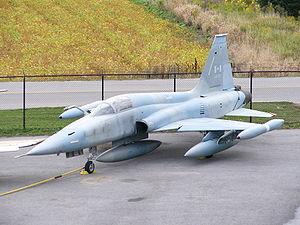
Le Northrop F-5 est en fait une famille d'avions de chasse léger et maniable, conçu et fabriqué par Northrop aux États-Unis à partir de l'année 1962. Il existe deux modèles principaux, les variantes F-5A et F-5B Freedom Fighter originales et les variantes F-5E et F-5F Tiger II largement mises à jour. Fiables, performants et bon marché, ils ont rencontré un grand succès à l'export, puisqu'ils ont été adoptés par une trentaine de pays et construits à plus de 2 700 exemplaires.
La Base des Forces canadiennes Bagotville est une base des Forces canadiennes située dans la région du Saguenay-Lac-Saint-Jean, au Québec. Elle est sous l'autorité de l'Aviation royale canadienne. La 3ᵉ Escadre Bagotville est la principale unité occupant la base. L'aérodrome de la base est aussi utilisé civilement sous le nom d'aéroport Saguenay-Bagotville.
Le Canadair CF-5, officiellement désigné Canadair CF-116 Freedom Fighter, est la version produite sous licence pour les forces armées canadiennes du chasseur américain F-5 Freedom Fighter, initialement produit par Northrop. Il portait la désignation de CF-5 pour les forces canadiennes et de NF-105 pour l'Armée de l'air royale néerlandaise.